Newfoundland and Labrador

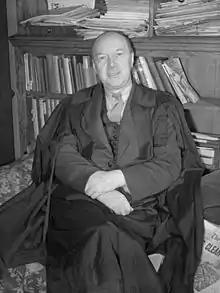
E. J. Pratt wrote a number of poems describing maritime life and the history of Canada.

For many years, Newfoundland and Labrador experienced a depressed economy. Following the collapse of the cod fishery during the early 1990s, the province suffered record unemployment rates and the population decreased by roughly 60,000. Due to a major energy and resources boom, the provincial economy has had a major turnaround since the turn of the 21st century. Unemployment rates decreased, the population stabilized and had moderate growth. The province has gained record surpluses, which has rid it of its status as a "have not" province.